Tlaltecuhtli

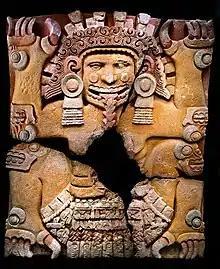
Monolith of Tlaltecuhtli discovered in Mexico City in 2006 (1502 CE)

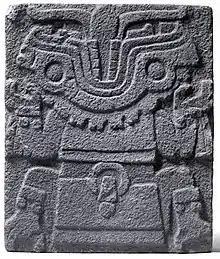
Tlaltecuhtli's head is shown flung back with a serpent tongue and a sacrificial knife between her teeth

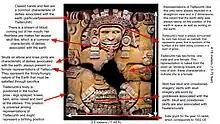
Annotations detailing the iconography of the Tlaltecuhtli Monolith (located at the Museum of the Templo Mayor in Mexico City, Mexico)

Tlaltecuhtli (Classical Nahuatl "Tlāltēuctli") is a pre-Columbian Mesoamerican deity worshipped primarily by the Mexica (Aztec) people. Sometimes referred to as the "earth monster," Tlaltecuhtli's dismembered body was the basis for the world in the Aztec creation story of the fifth and final cosmos. In carvings, Tlaltecuhtli is often depicted as an anthropomorphic being with splayed arms and legs. Considered the source of all living things, she had to be kept sated by human sacrifices which would ensure the continued order of the world.